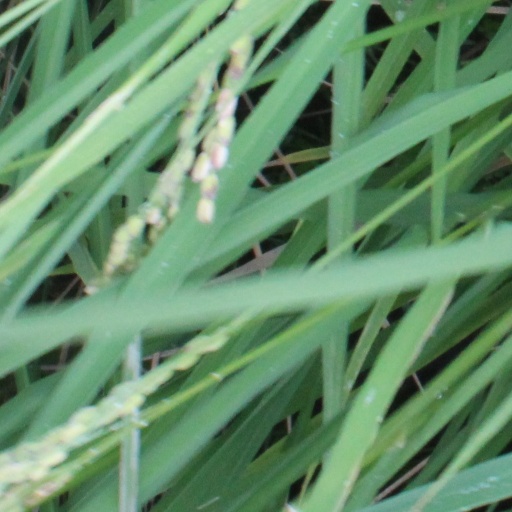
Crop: rice